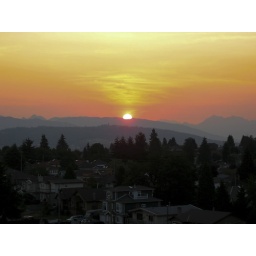
pink sky in morning....